Burn (Meek Mill song)

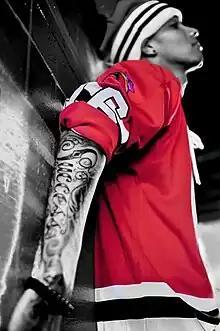
Jahlil Beats served as the song's producer, seeking out a club and radio appeal with the beat.

"Burn" was solely produced by record producer Jahlil Beats, who wrote it alongside Mill, Big Sean, and Alexander Izquierdo. Mill contacted Big Sean to work together on "Burn", following several other collaborations between Maybach and GOOD rappers. He later featured him on his single "B-Boy" alongside fellow rapper ASAP Ferg, which was released in the lead-up to Mill's second studio album "Dreams Worth More Than Money" (2015). "Burn" leaked online on May 4, 2012, three days before it was released as part of Mill's ninth mixtape "Dreamchasers 2". Jahlil Beats produced rapper Bobby Shmurda's single "Hot Nigga" in 2014, crafting it as a continuation of the song and Mill's single "I'm a Boss" (2011).